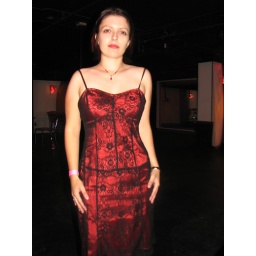
Lovely lady in a red dress